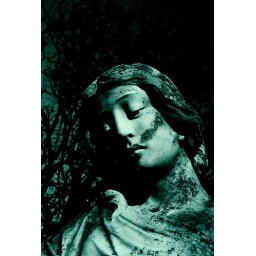
she weeps under blue water